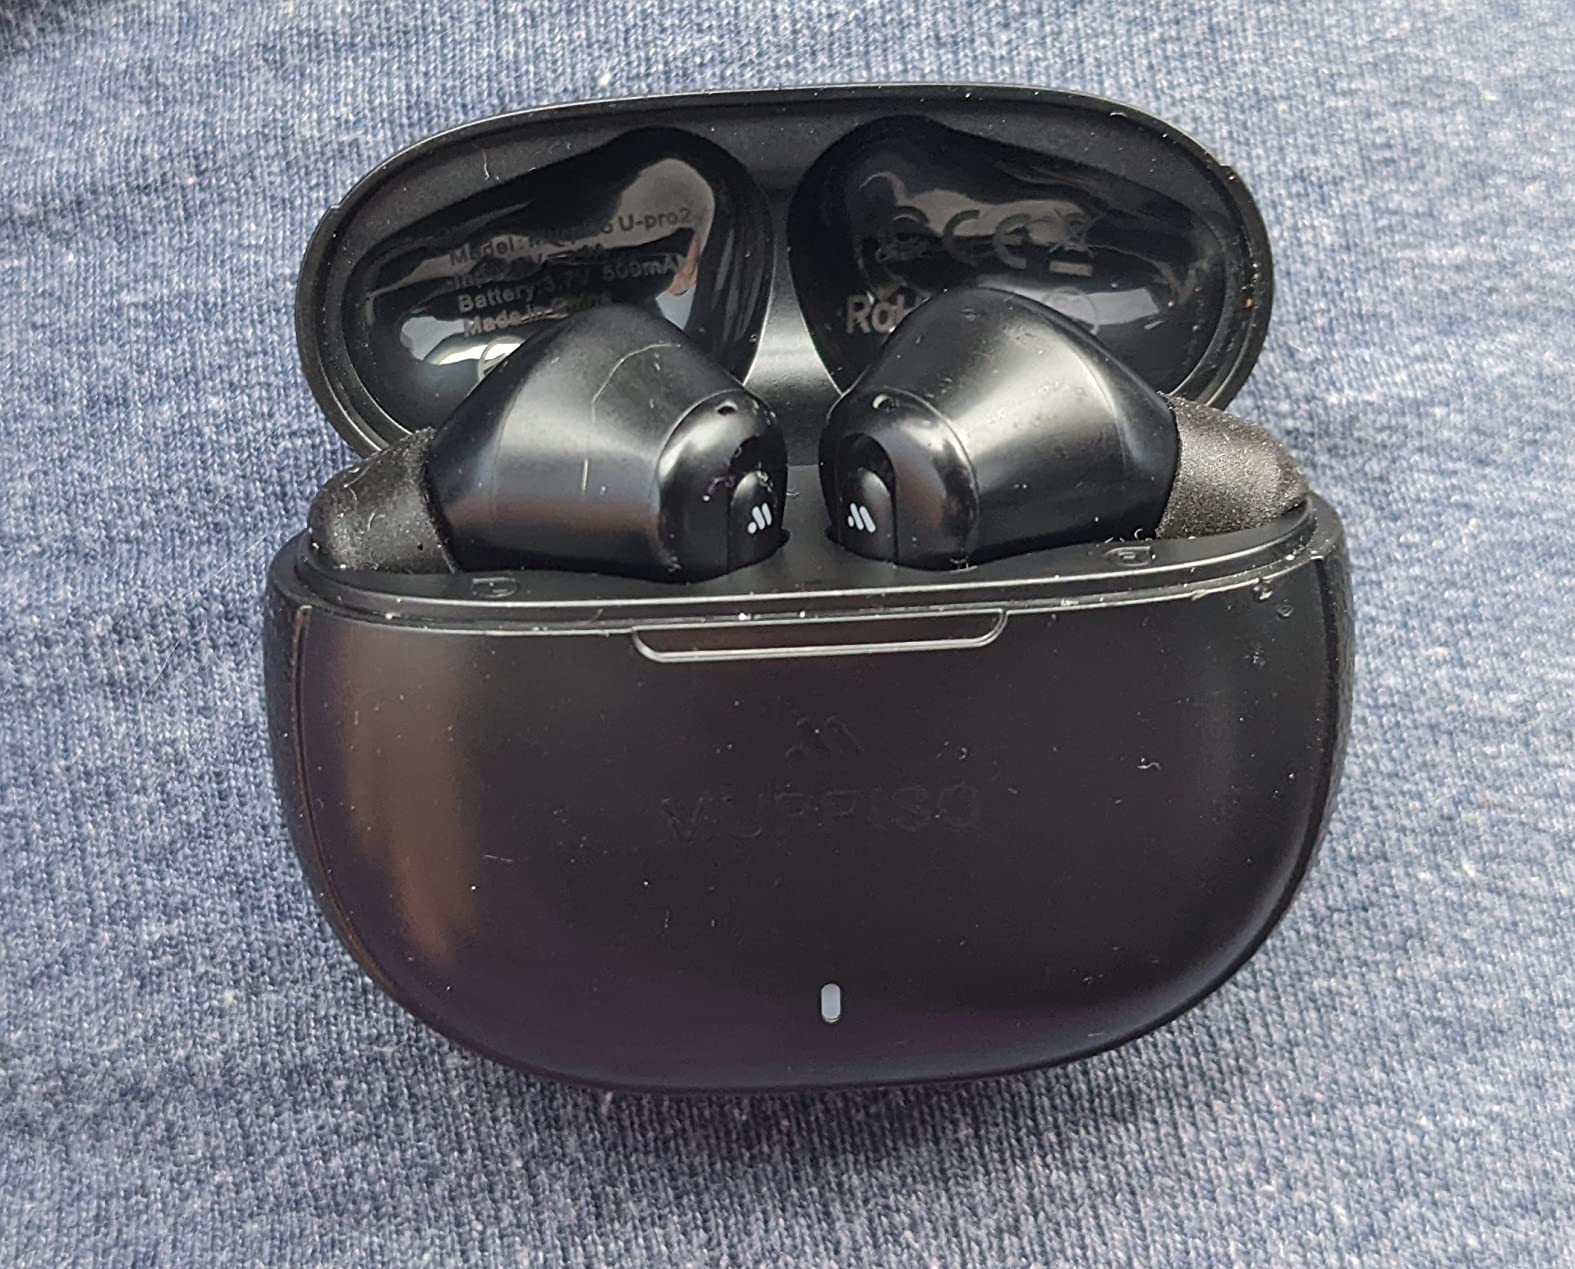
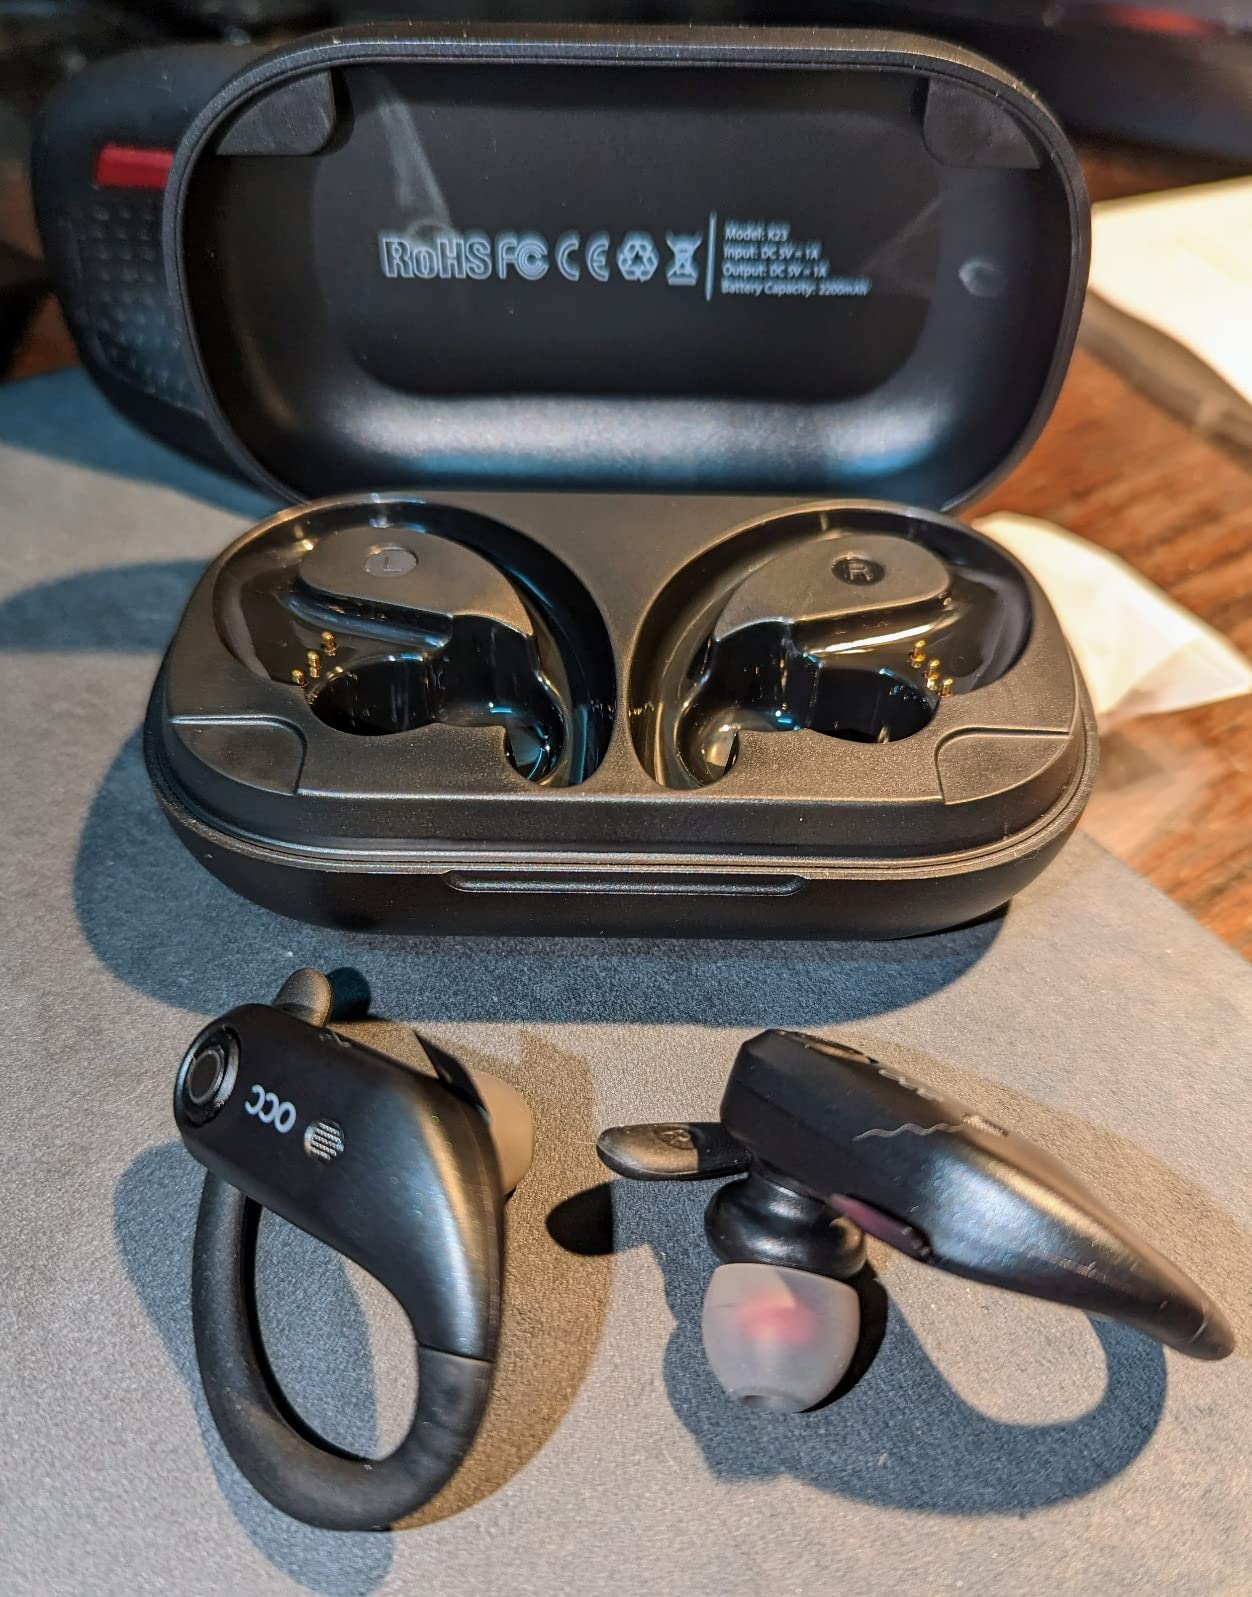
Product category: earbuds
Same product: no